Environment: real
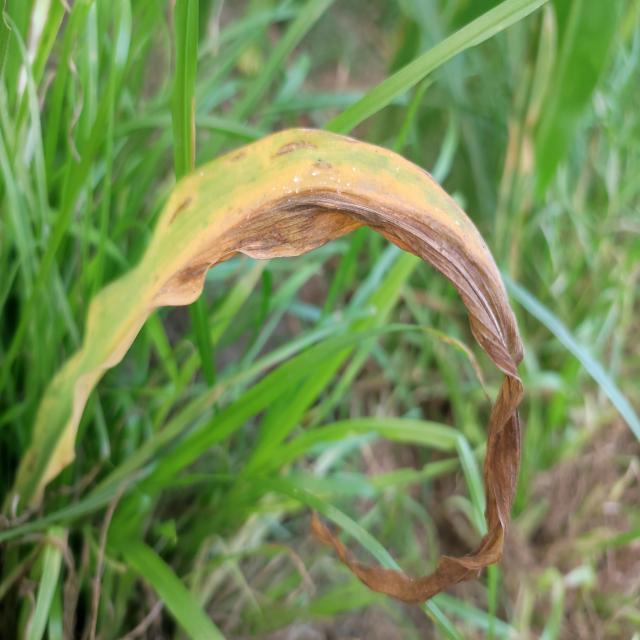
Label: potassium_deficiency